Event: Nepal Earthquake
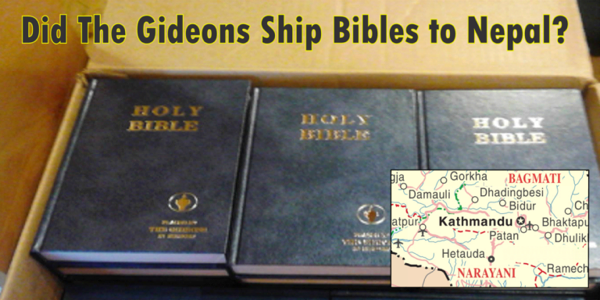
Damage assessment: no_damage